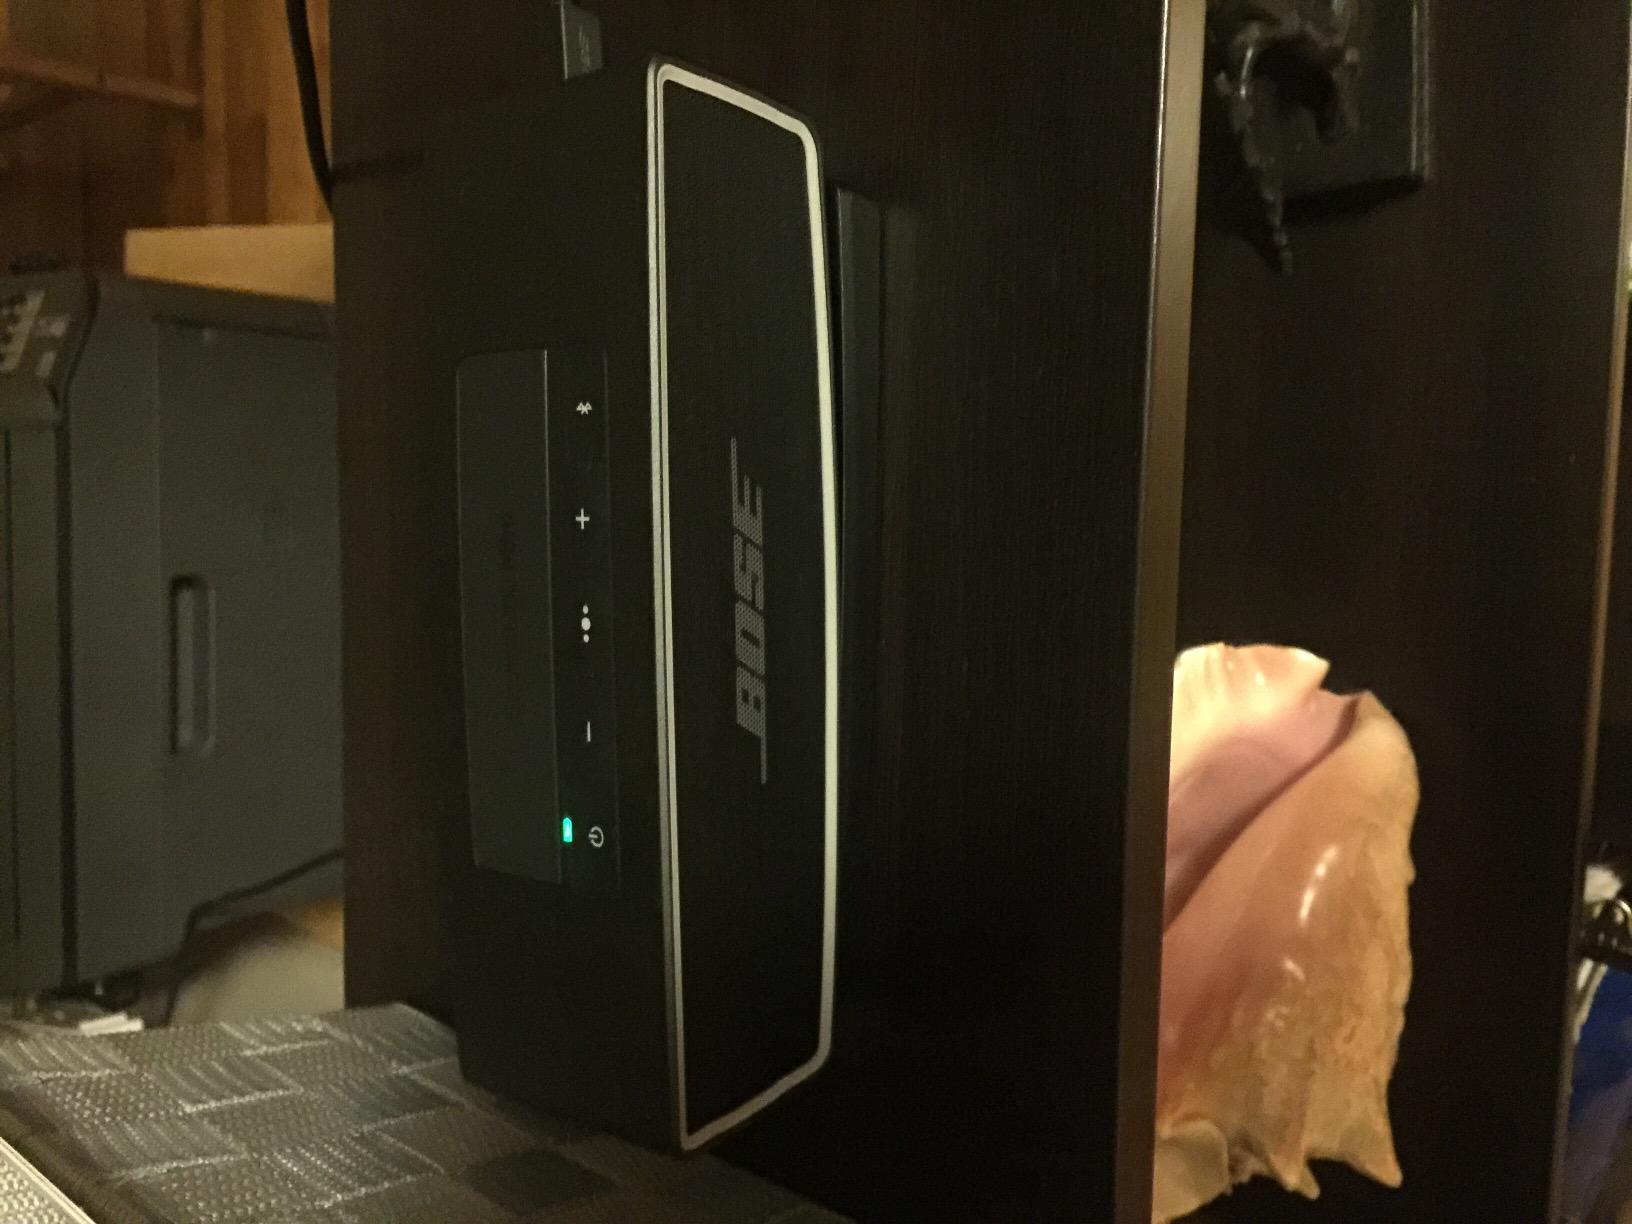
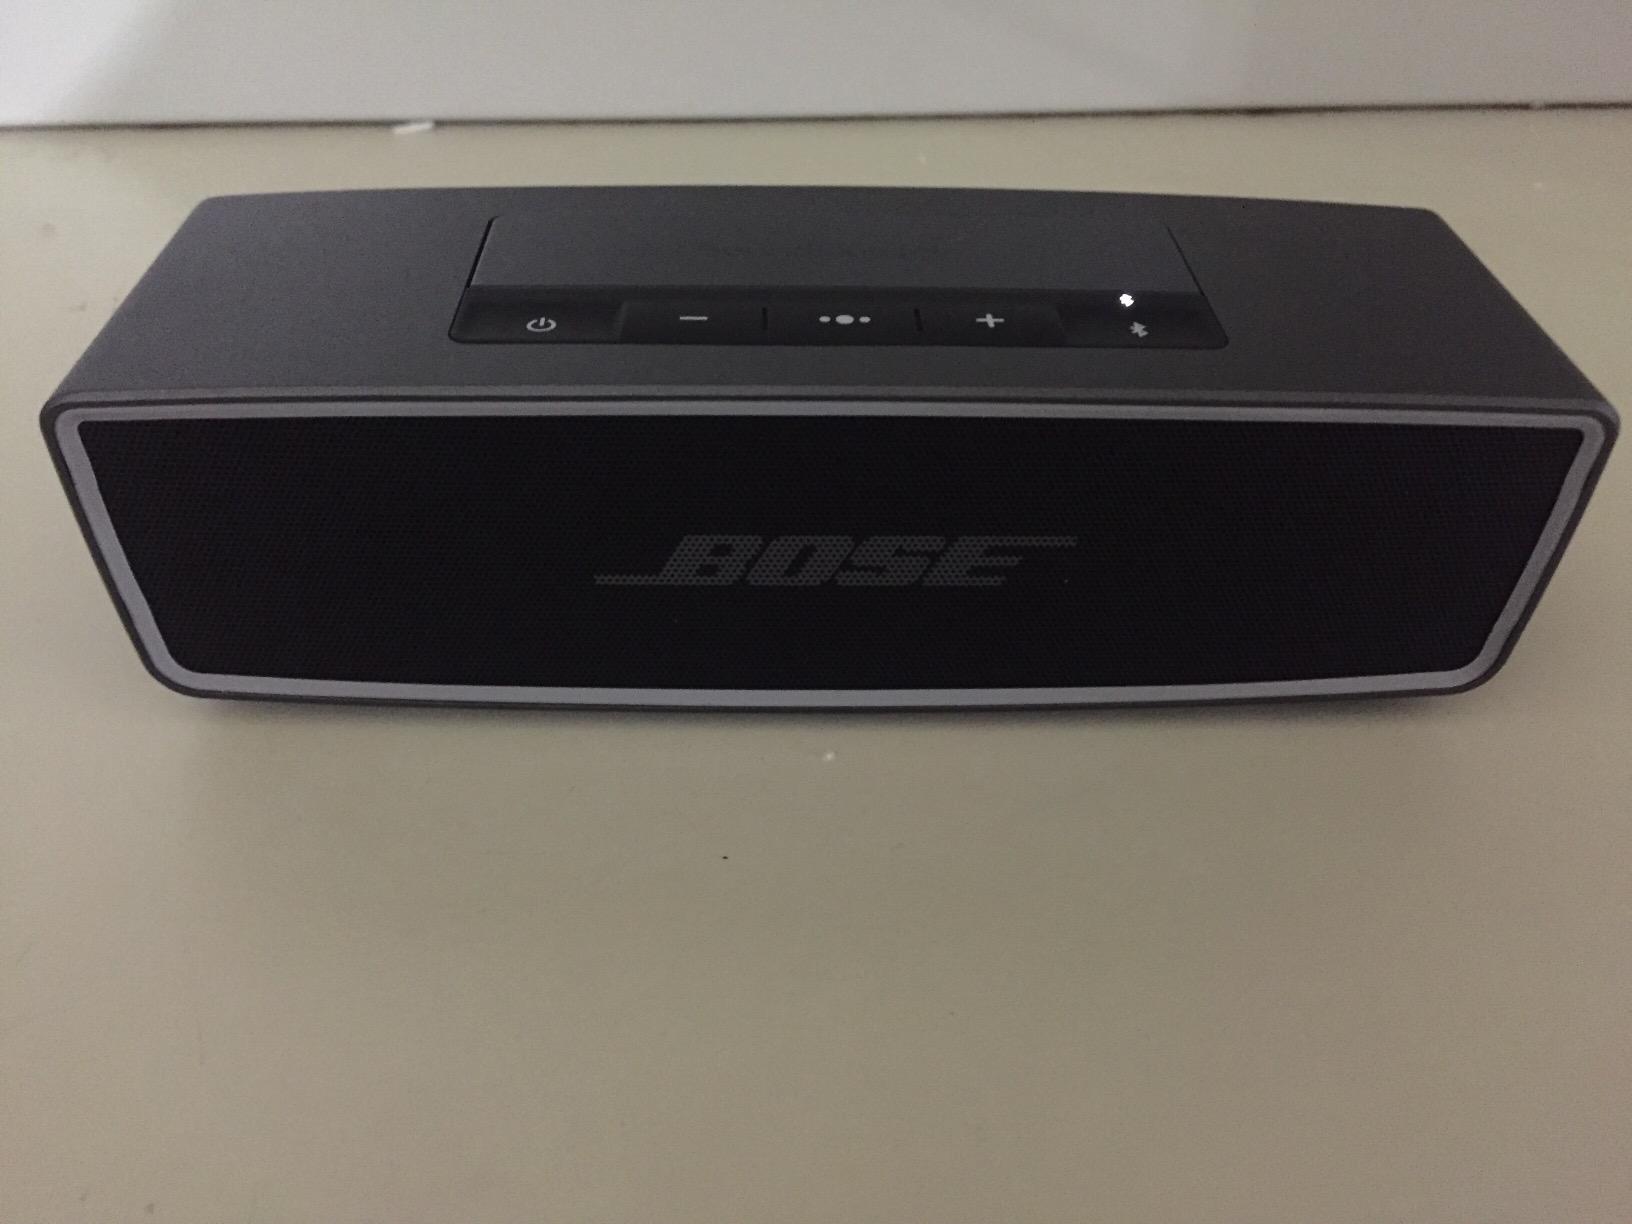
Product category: speaker
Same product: yes